Naked Killer

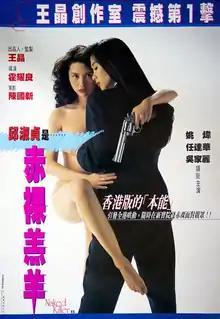
Theatrical release poster

Naked Killer is a 1992 Hong Kong erotic thriller film written and produced by Wong Jing, and directed by Clarence Fok Yiu-leung. The film stars Chingmy Yau, Simon Yam and Carrie Ng.